Haifa

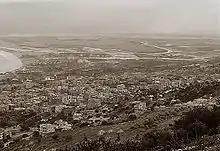
Haifa in 1898

Haifa was apparently uninhabited at the time the Ottoman Empire conquered Palestine in 1516. The first indication of its resettlement was given in a description by German traveller Leonhard Rauwolf, who visited Palestine in 1575. In 1596, Haifa appeared in Ottoman tax registers as being in the "Nahiya" of Sahil Atlit of the "Liwa" of Lajjun. It had a population of 32 Muslim households and paid taxes on wheat, barley, summer crops, olives, and goats or beehives. Haifa was subsequently mentioned in the accounts of travelers as a half-ruined impoverished village with few inhabitants. The expansion of commercial trade between Europe and Palestine in the 17th century saw Haifa's revival as a flourishing port as more ships began docking there rather than Acre.